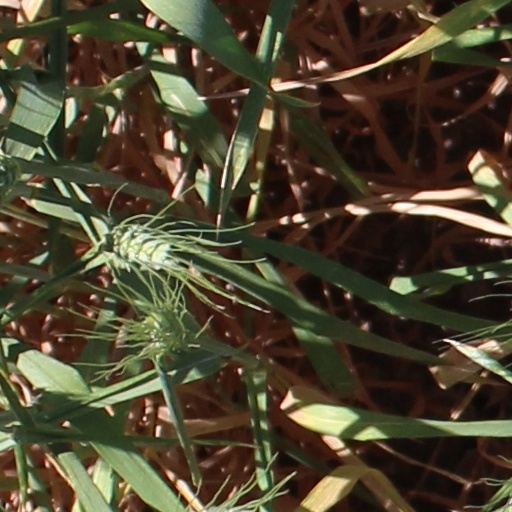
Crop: wheat